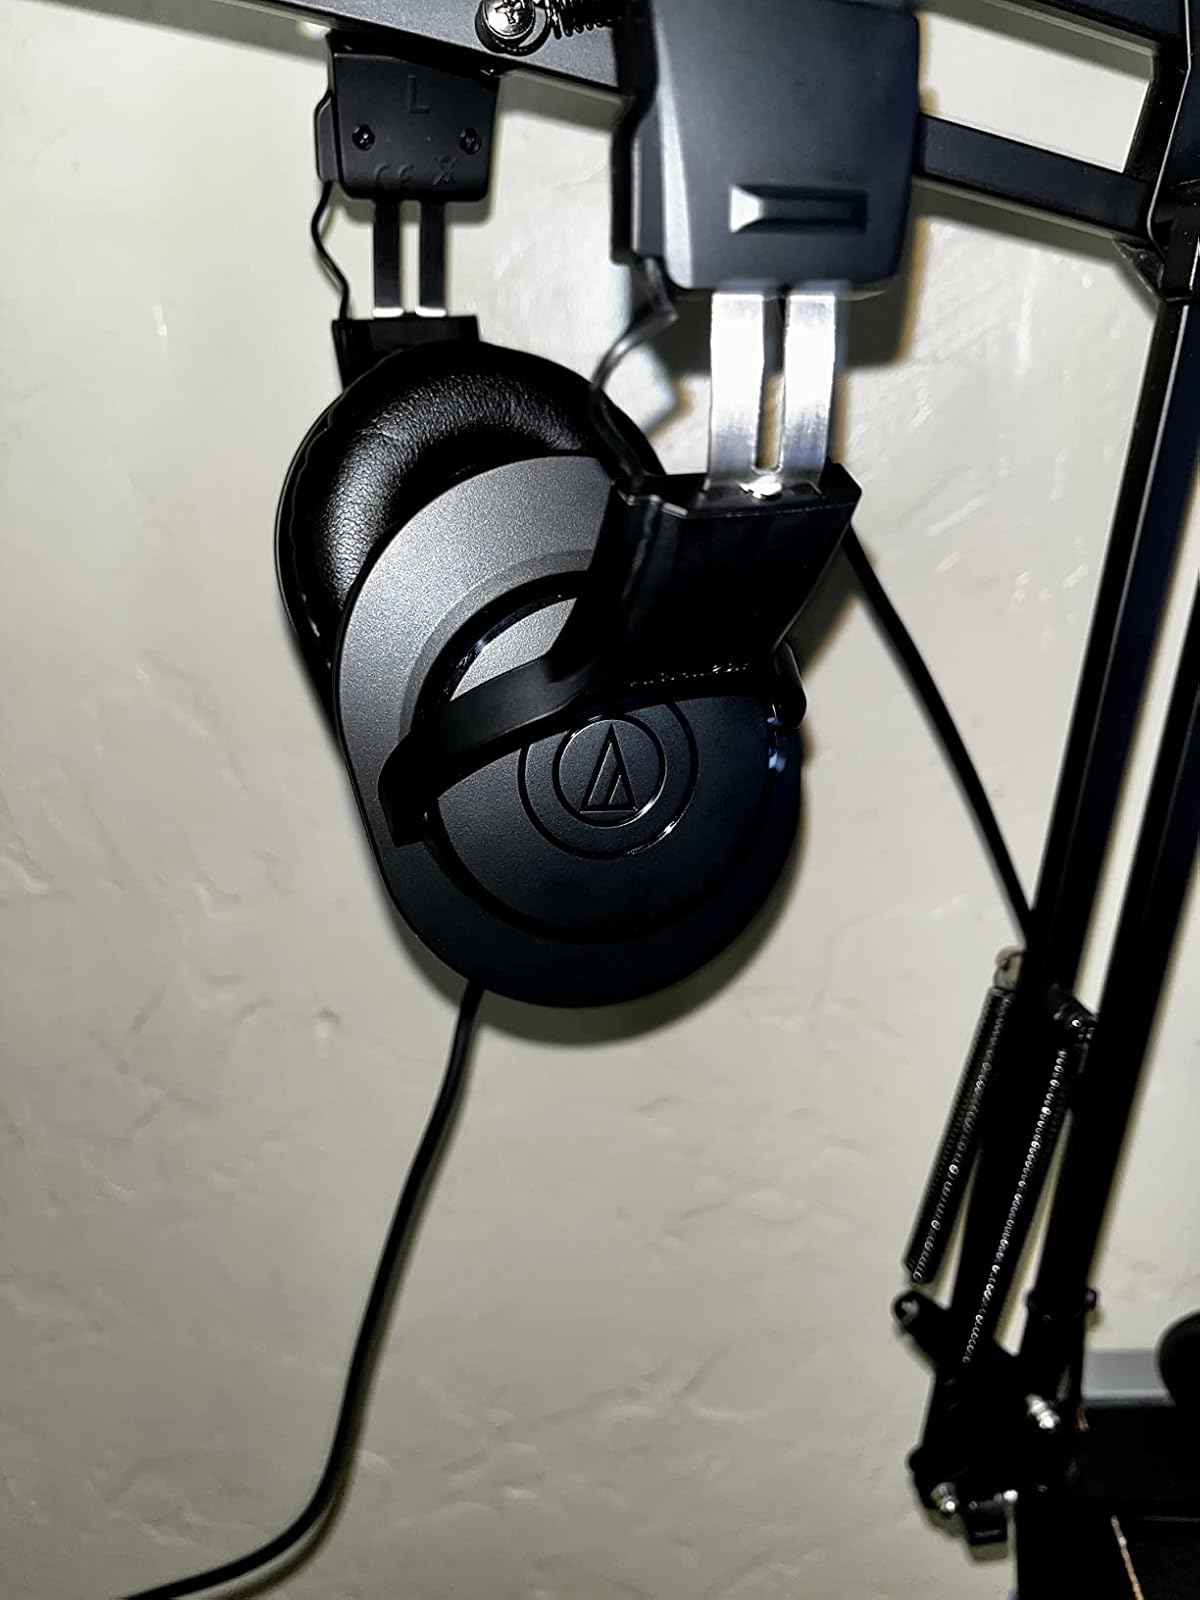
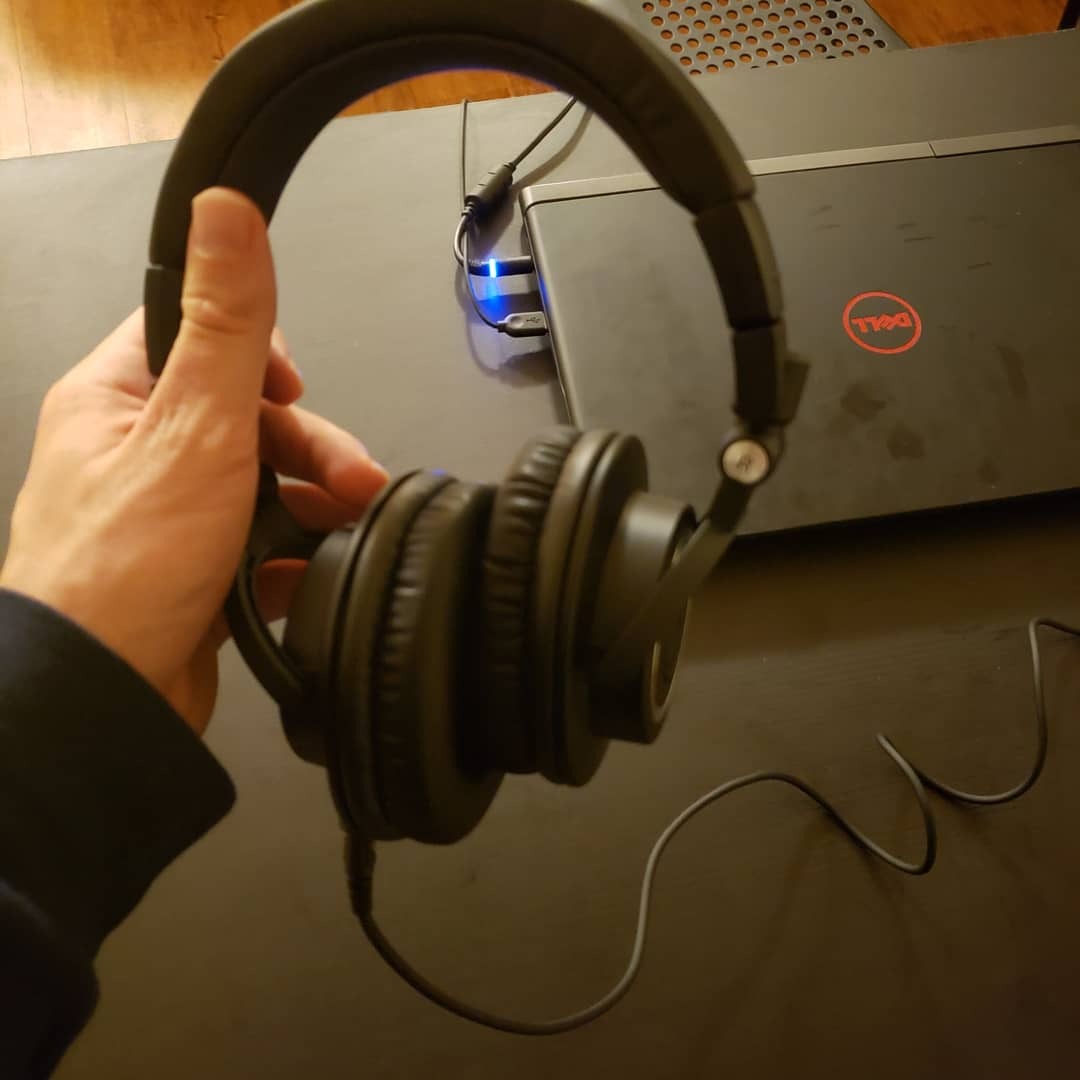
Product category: headphones
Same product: no